Nándor Tánczos

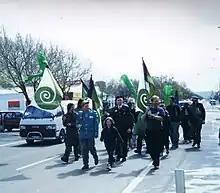
Tánczos (left) with other Green Party members in Oamaru, 2002

First elected in 1999, Tánczos briefly lost his seat in the 2005 General Election, but returned to Parliament following the sudden death of Rod Donald just prior to the first sitting of Parliament, as he was next ranked on the party list. In 2006, he contested the male co-leadership of the Green Party, but was beaten by non-MP Russel Norman in a STV vote by delegates from electorates around the country at the 2006 AGM. In 2008, he resigned from Parliament, though he intended to remain a political activist.